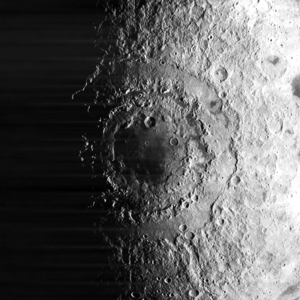
Les Montes Cordillera, dont le point central est situé en sélénographie au, forment un massif montagneux de la Lune s'étendant sur près de 945 km et encerclant la Mare Orientale. Cette chaîne de montagnes se trouve dans le sud-ouest de la Lune, du côté de la face visible de la Lune près de la chaîne de montagnes Montes Rook. L'extrême ouest est situé à environ 116° O, sur la face cachée de la Lune. La partie nord de la chaîne montagneuse se trouve juste au sud de l'équateur lunaire. À l'intérieur s'étend le long de la face interne, vers le nord-est, une petite mare lunaire nommée Lacus Autumni. La partie orientale des Montes Cordillera contient les cratères Lagrange, Krasnov et Shaler. Au sud-est de la formation montagneuse, apparaît une vallée radiale nommé Vallis Bouvard. Plus au sud et à l'est, deux autres vallées radiales nommées Vallis Baade et Vallis Inghirami. Une vallée similaire radiale, Vallis Bohr, se trouve au nord de la Cordillère Montes et à l'ouest du cratère Bohr.
Mare Orientale est ce que l'on appelle une mer lunaire. Elle a été créée par un impact d'une énorme météorite qui a soulevé les montagnes bordant le cratère. Le diamètre de celui-ci est de 900 km. Il s'agit de l'une des structures de la Lune les plus impressionnantes.
Un cratère à plusieurs anneaux n'est pas un simple cratère en forme de bol mais contient plusieurs anneaux topographiques concentriques. Un cratère à plusieurs anneaux peut être décrit comme un cratère d'impact massif, entouré de chaînes circulaires de montagnes. Ce type de cratère peut avoir une superficie de plusieurs milliers de kilomètres carrés.